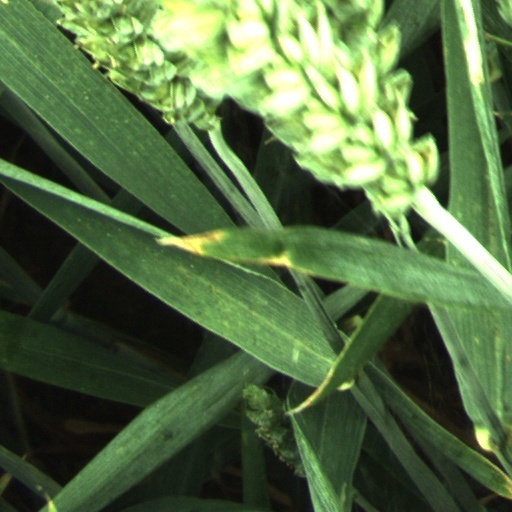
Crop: wheat